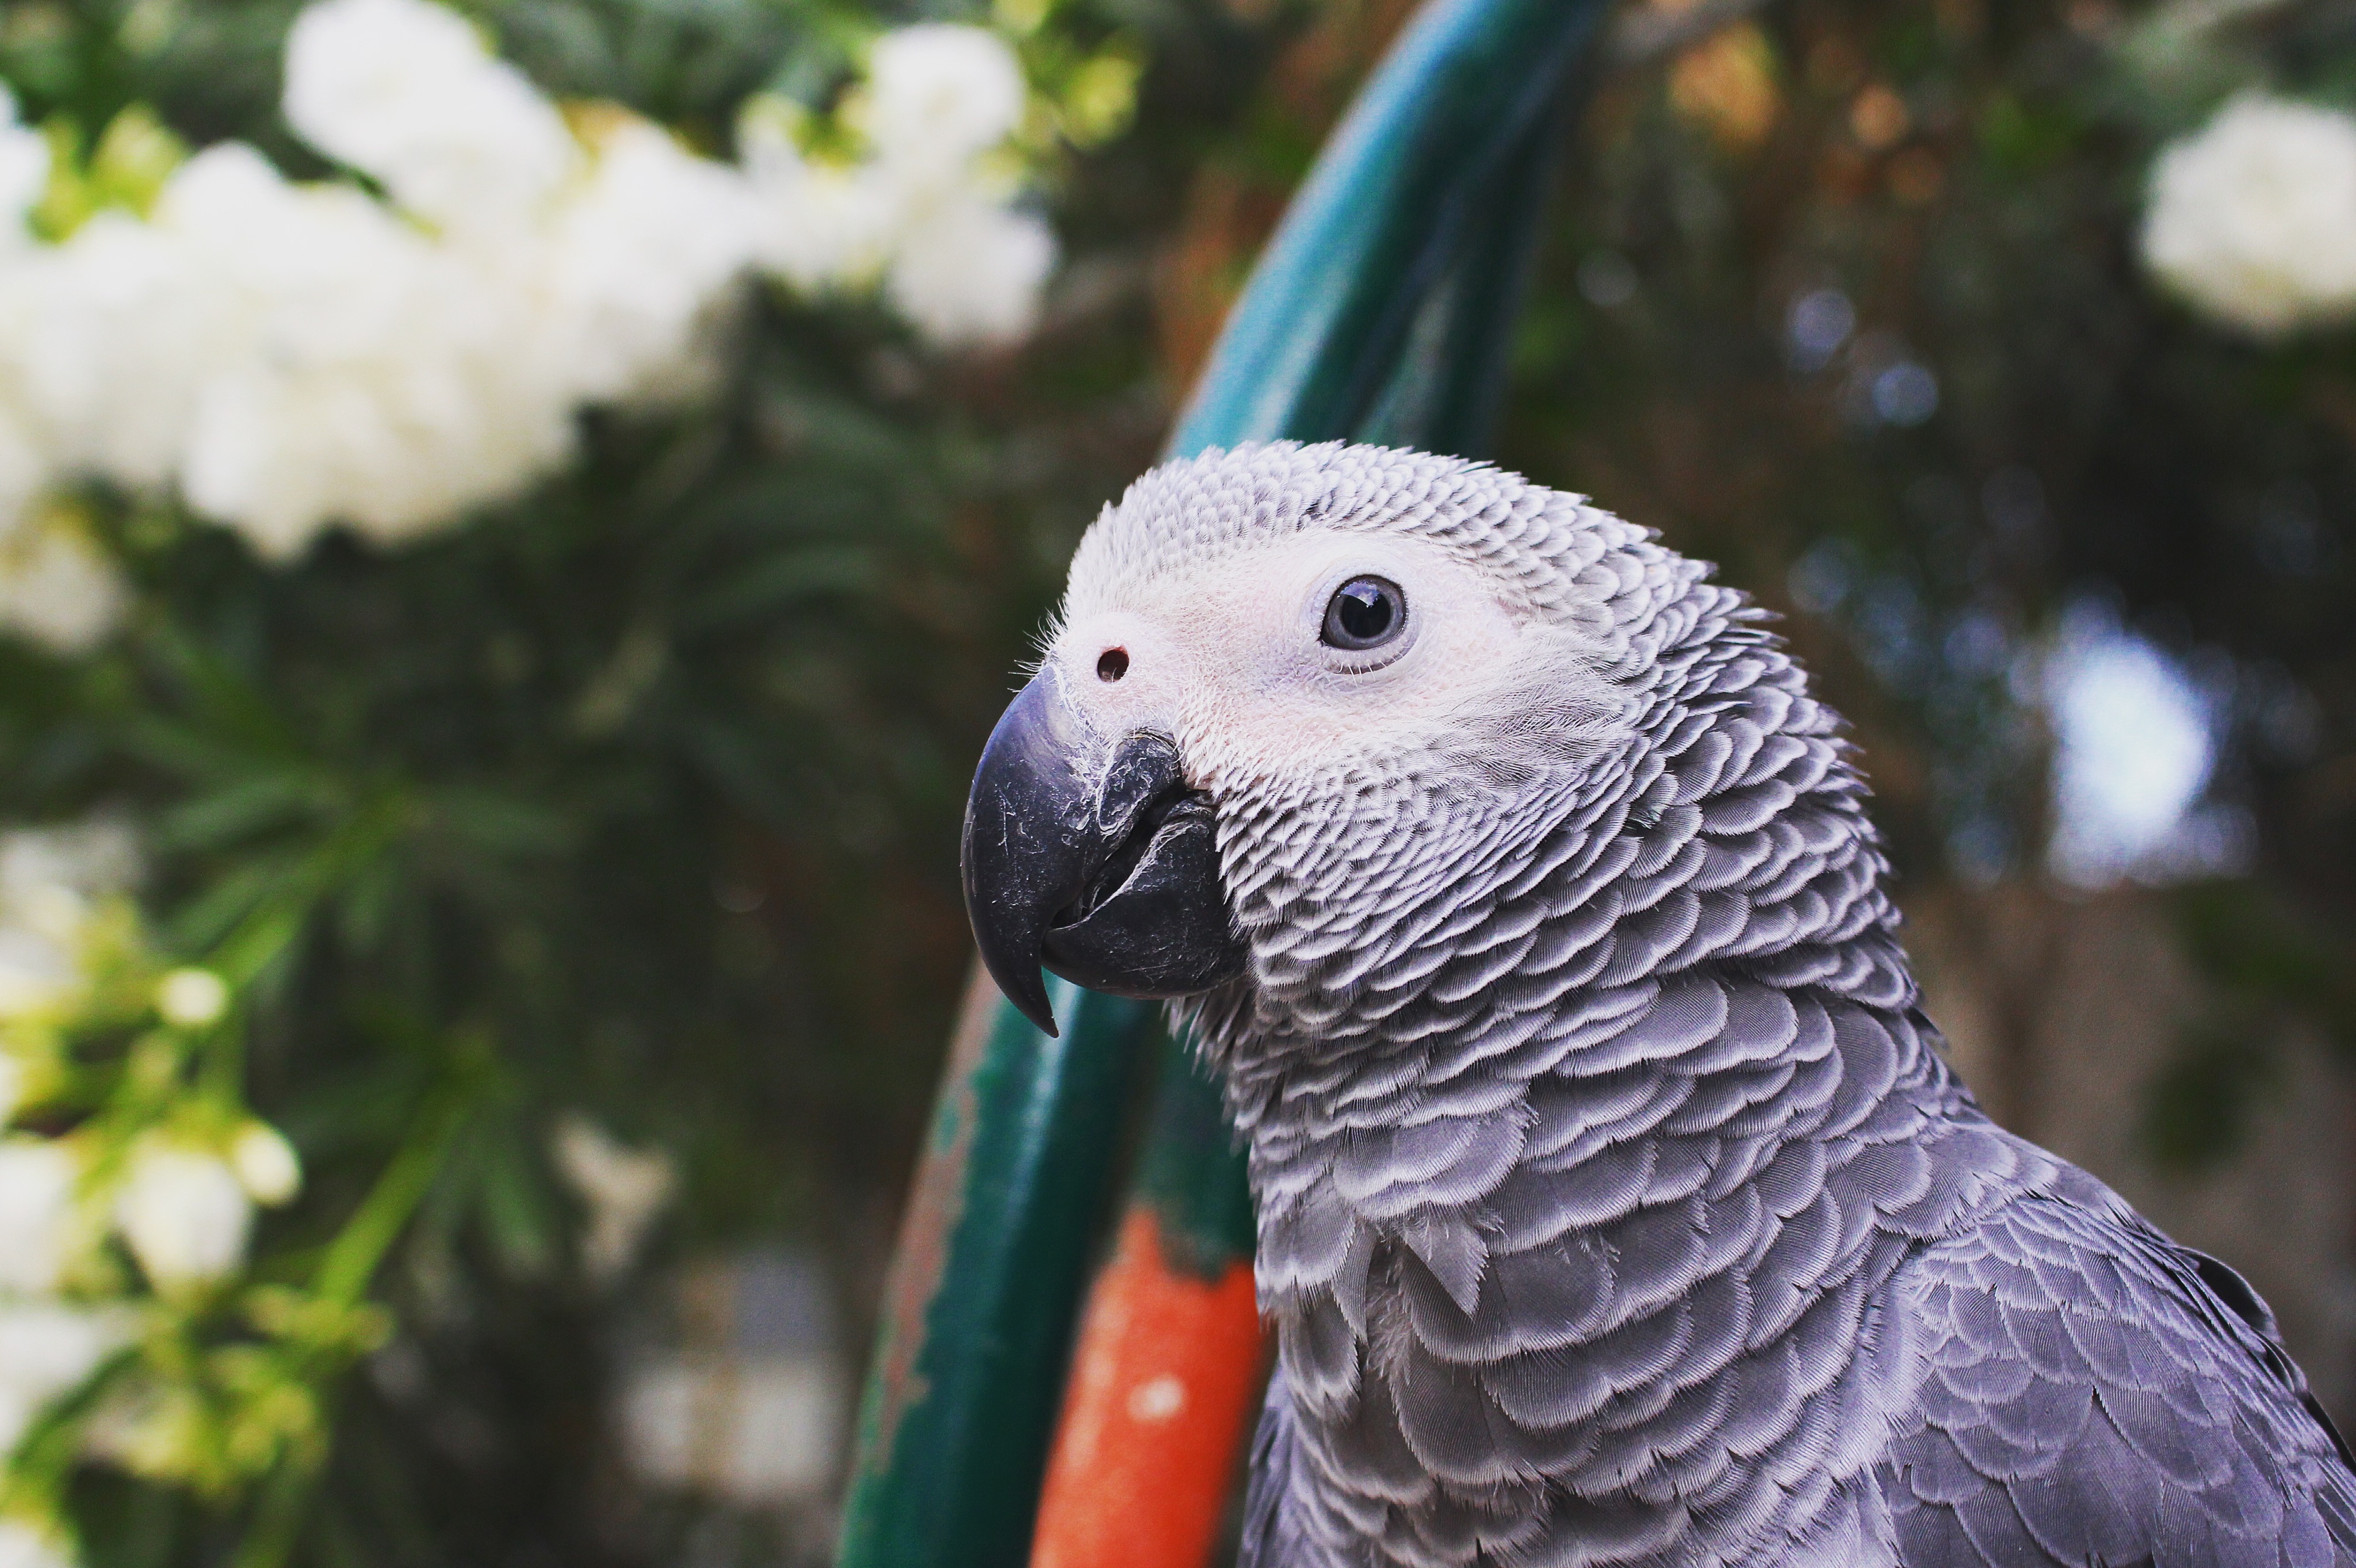
bird, wildlife, beak, fauna, macaw, vertebrate, parrot, parakeet, common pet parakeet, sulphur crested cockatoo, african grey